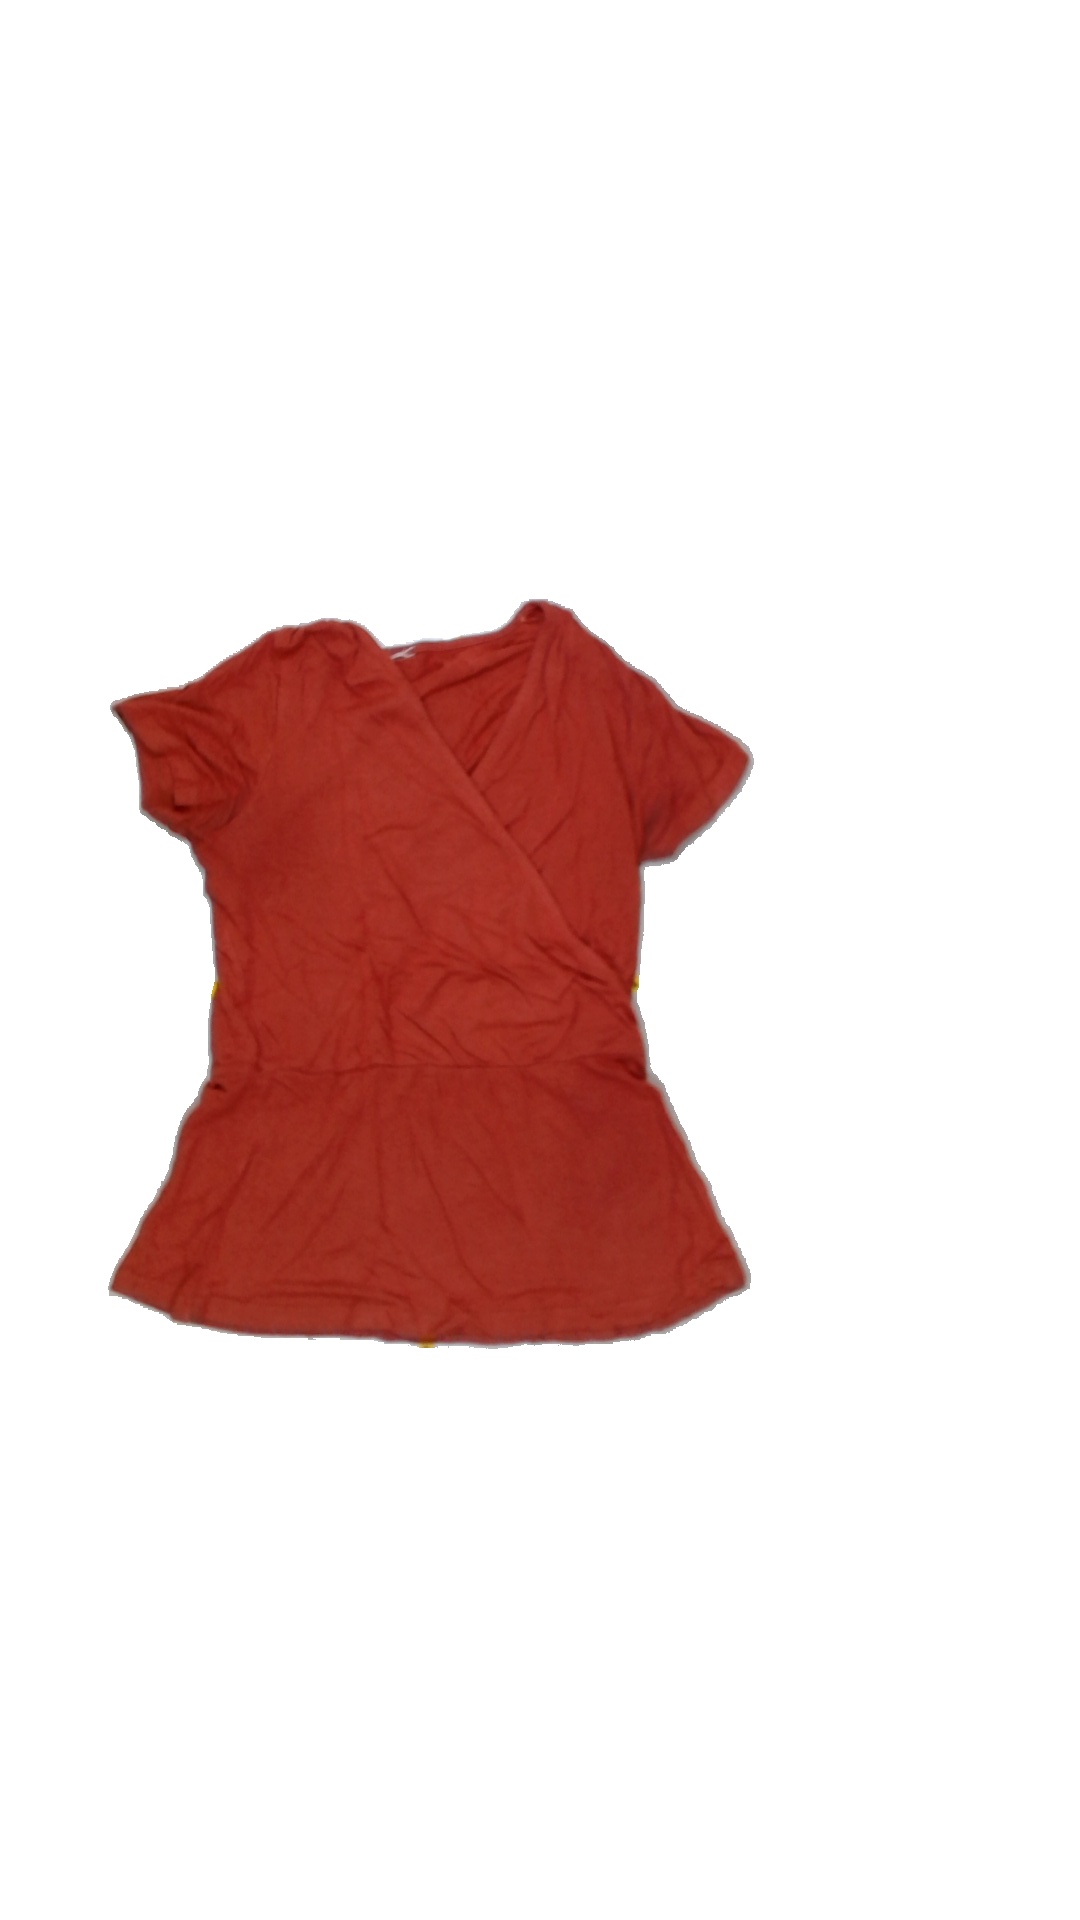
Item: Blouse (Ladies)
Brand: Not Applicable
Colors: Pink
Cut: V-collar, Tight
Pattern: Plain
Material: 100%viscose
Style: No trend
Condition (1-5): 2
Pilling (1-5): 3
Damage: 0
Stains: Yes
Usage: Export
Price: <50